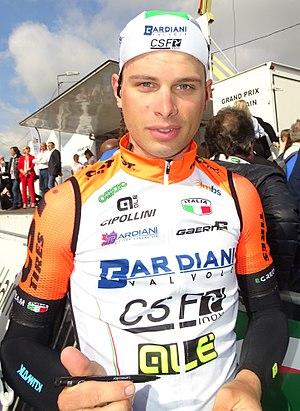
Reportage réalisé le jeudi 13 avril à l'occasion du départ et de l'arrivée du Grand Prix de Denain 2017 à Denain, Nord, Nord-Pas-de-Calais-Picardie, France.
Marco Maronese est un coureur cycliste italien, membre de l'équipe Northwave-Cofiloc.